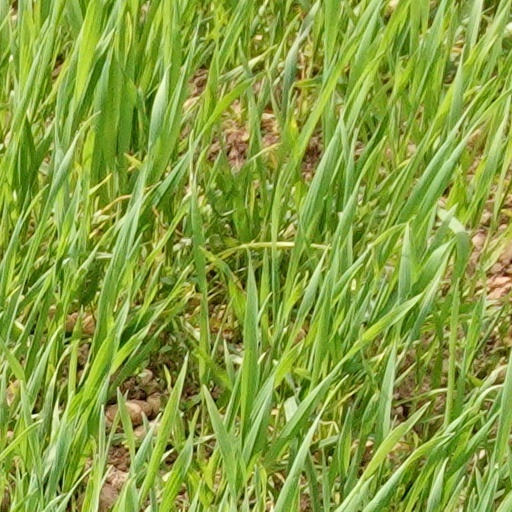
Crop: wheat